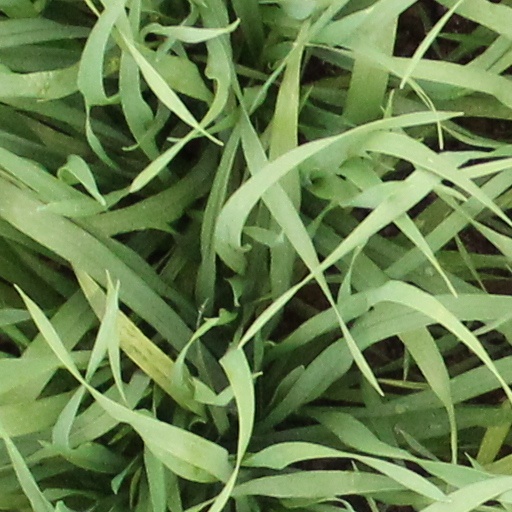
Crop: wheat